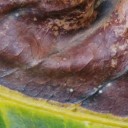
Label: Phoma